Cretan Bull

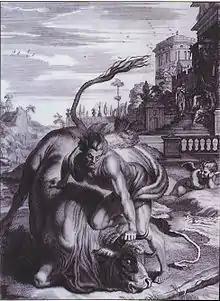
Heracles performing one of his labors as he forces the Cretan Bull to the ground. The engraving was created by B. Picart in 1731.

Minos was king in Crete. In order to confirm his right to rule, rather than any of his brothers, he prayed Poseidon send him a snow-white bull as a sign. Poseidon sent Minos the bull, with the understanding that the bull would be sacrificed to the god. Deciding that Poseidon's bull was too fine of a specimen to kill, Minos sent the bull to his herds and substituted another, inferior bull for sacrifice. Enraged, Poseidon had Aphrodite curse Pasiphaë, the wife of Minos, causing her to fall in love with the bull. She subsequently gave birth to the half-man, half-bull, Minotaur. Poseidon passed on his rage to the bull, causing him to lay waste to the land.